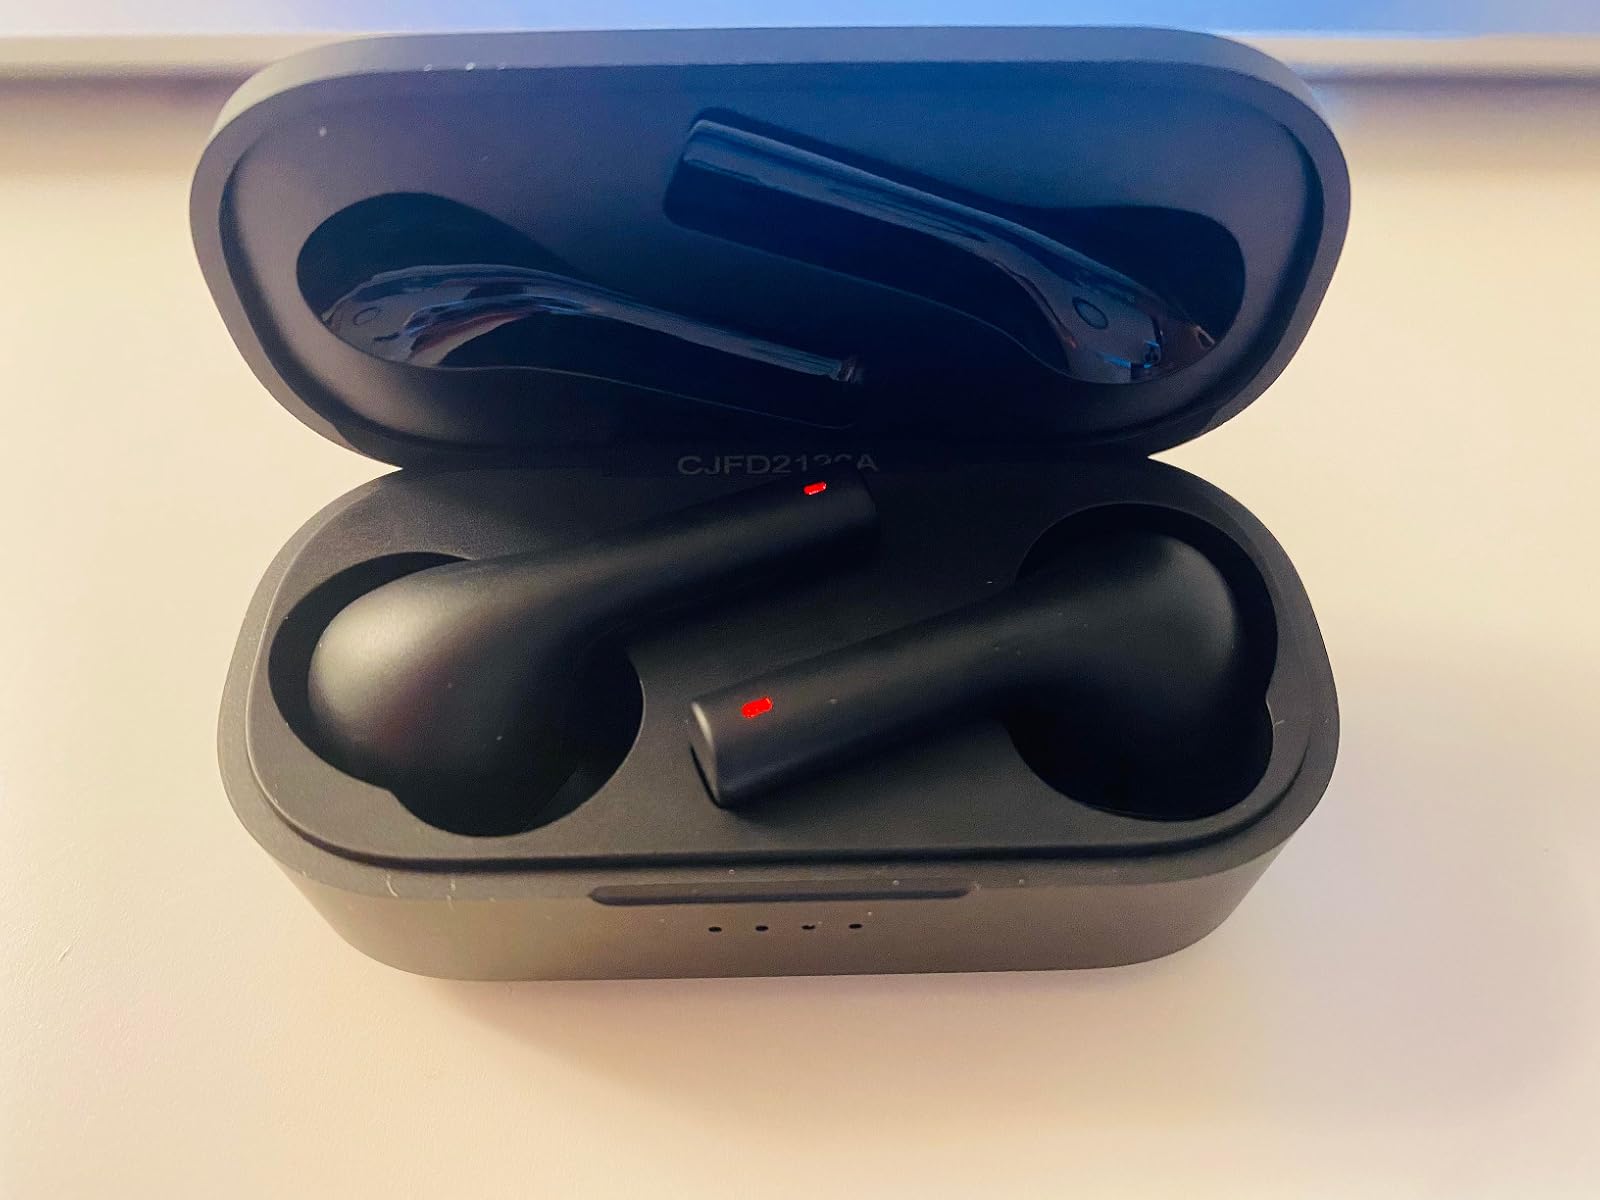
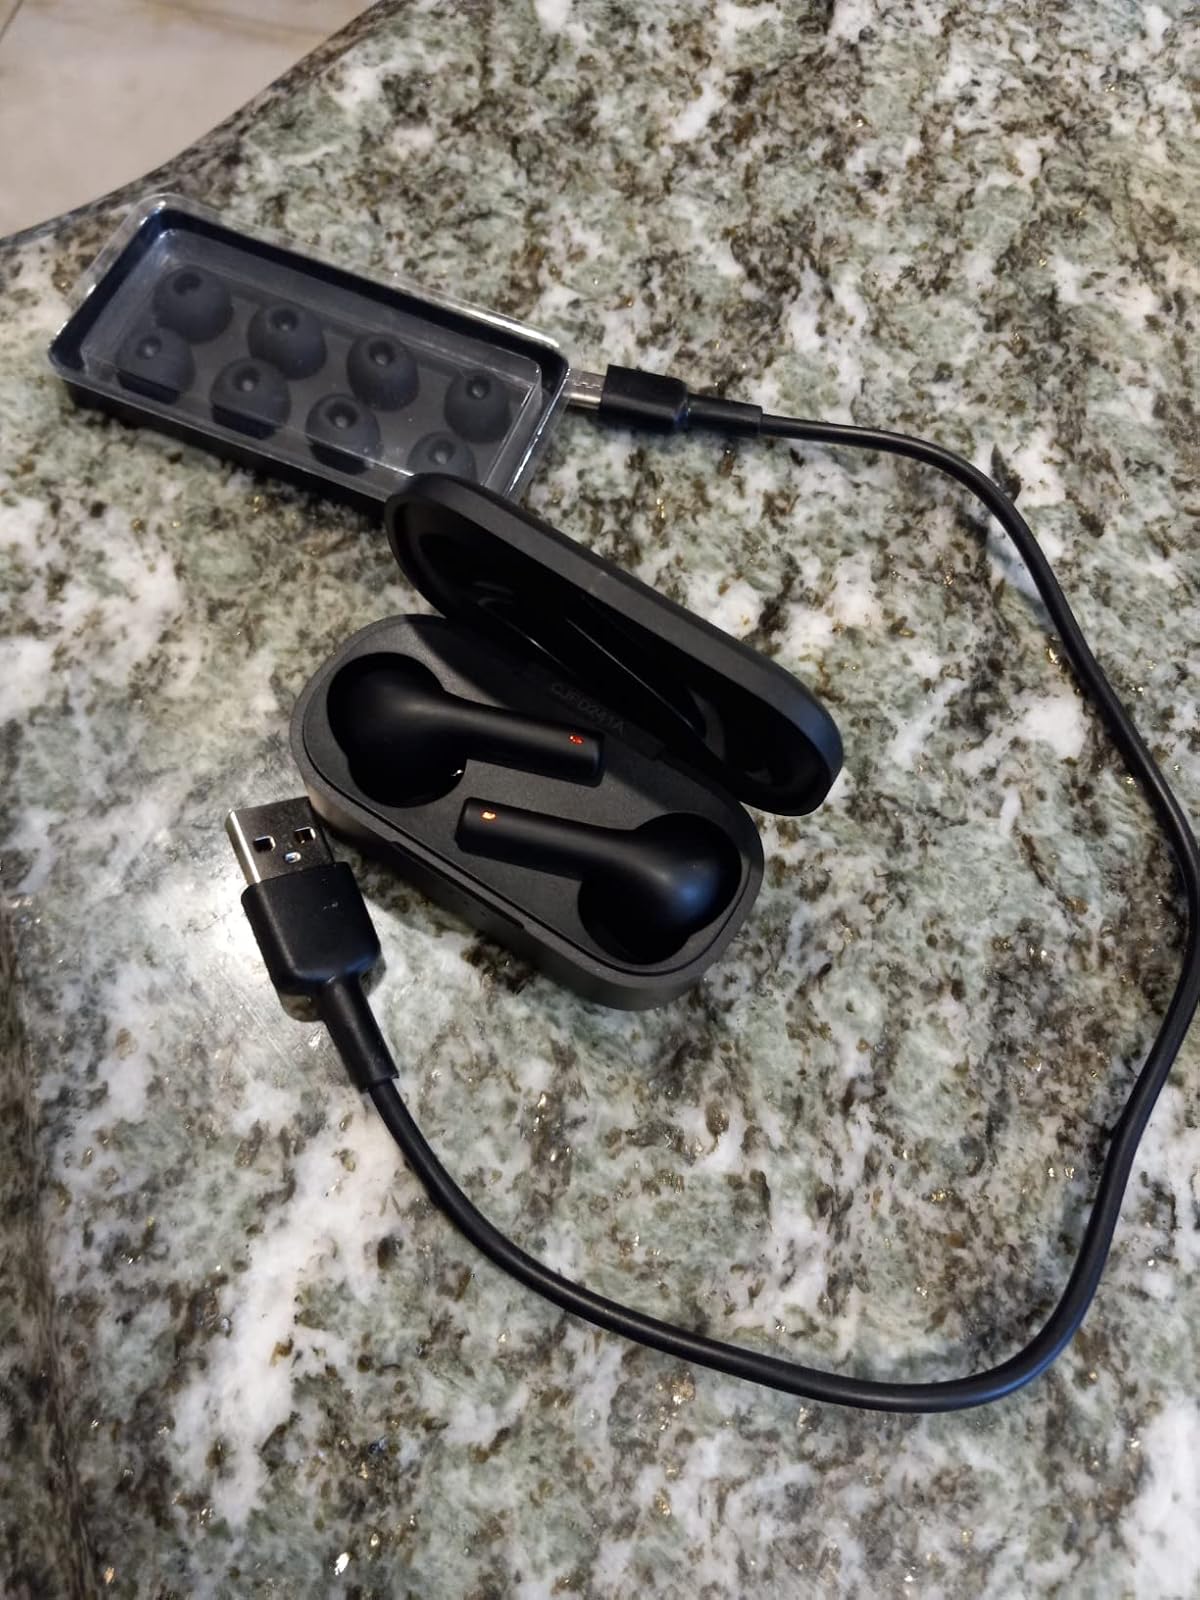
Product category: earbuds
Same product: yes